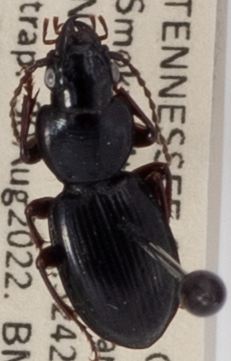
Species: Cyclotrachelus freitagi
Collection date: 2022-08-30
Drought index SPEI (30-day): -0.44
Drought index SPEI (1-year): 0.582
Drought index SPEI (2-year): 1.69